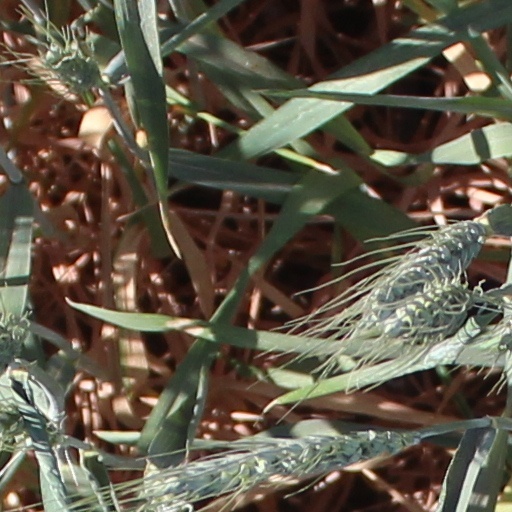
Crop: wheat